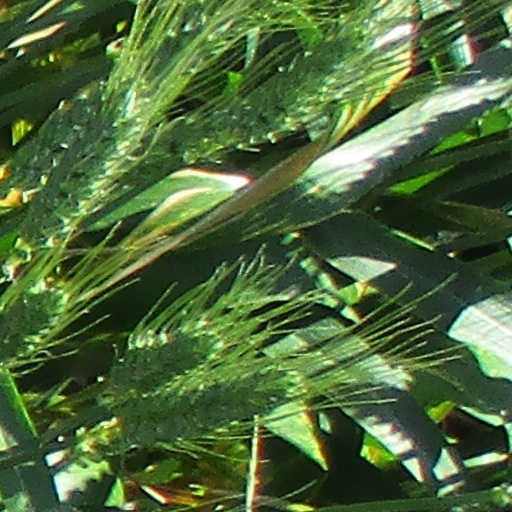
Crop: wheat